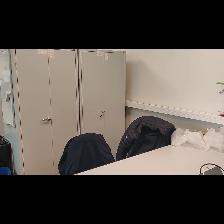
Label: NonHuman